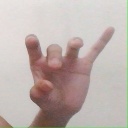
अक्षर: ओ